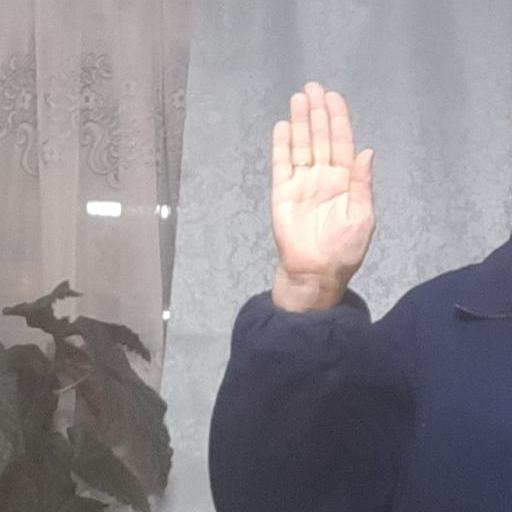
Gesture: stop